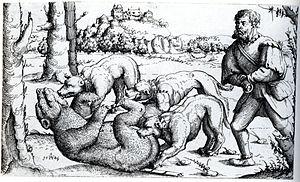
Les ours forment la famille de mammifères des ursidés, de l'ordre des carnivores. Le Grand panda, dont la classification a longtemps prêté à débat, est aujourd'hui considéré comme un ours herbivore au sein de cette famille. Il n'existe que huit espèces d'ours vivantes réparties dans une grande variété d'habitats, à la fois dans l'hémisphère Nord et dans une partie de l'hémisphère Sud. Les ours vivent sur les continents d'Europe, d'Amérique du Nord, d'Amérique du Sud, et en Asie.
La forêt du Vercors est un massif forestier francais réparti sur deux départements, l'Isère et la Drôme dans la région Auvergne-Rhône-Alpes et couvre environ 125 000 hectares.
Villard-de-Lans [vilaʁ.də.lɑ̃] est une commune française située, géographiquement dans le massif du Vercors, administrativement dans le département de l'Isère, en région Auvergne-Rhône-Alpes et, autrefois rattachée à l'ancienne province du Dauphiné.